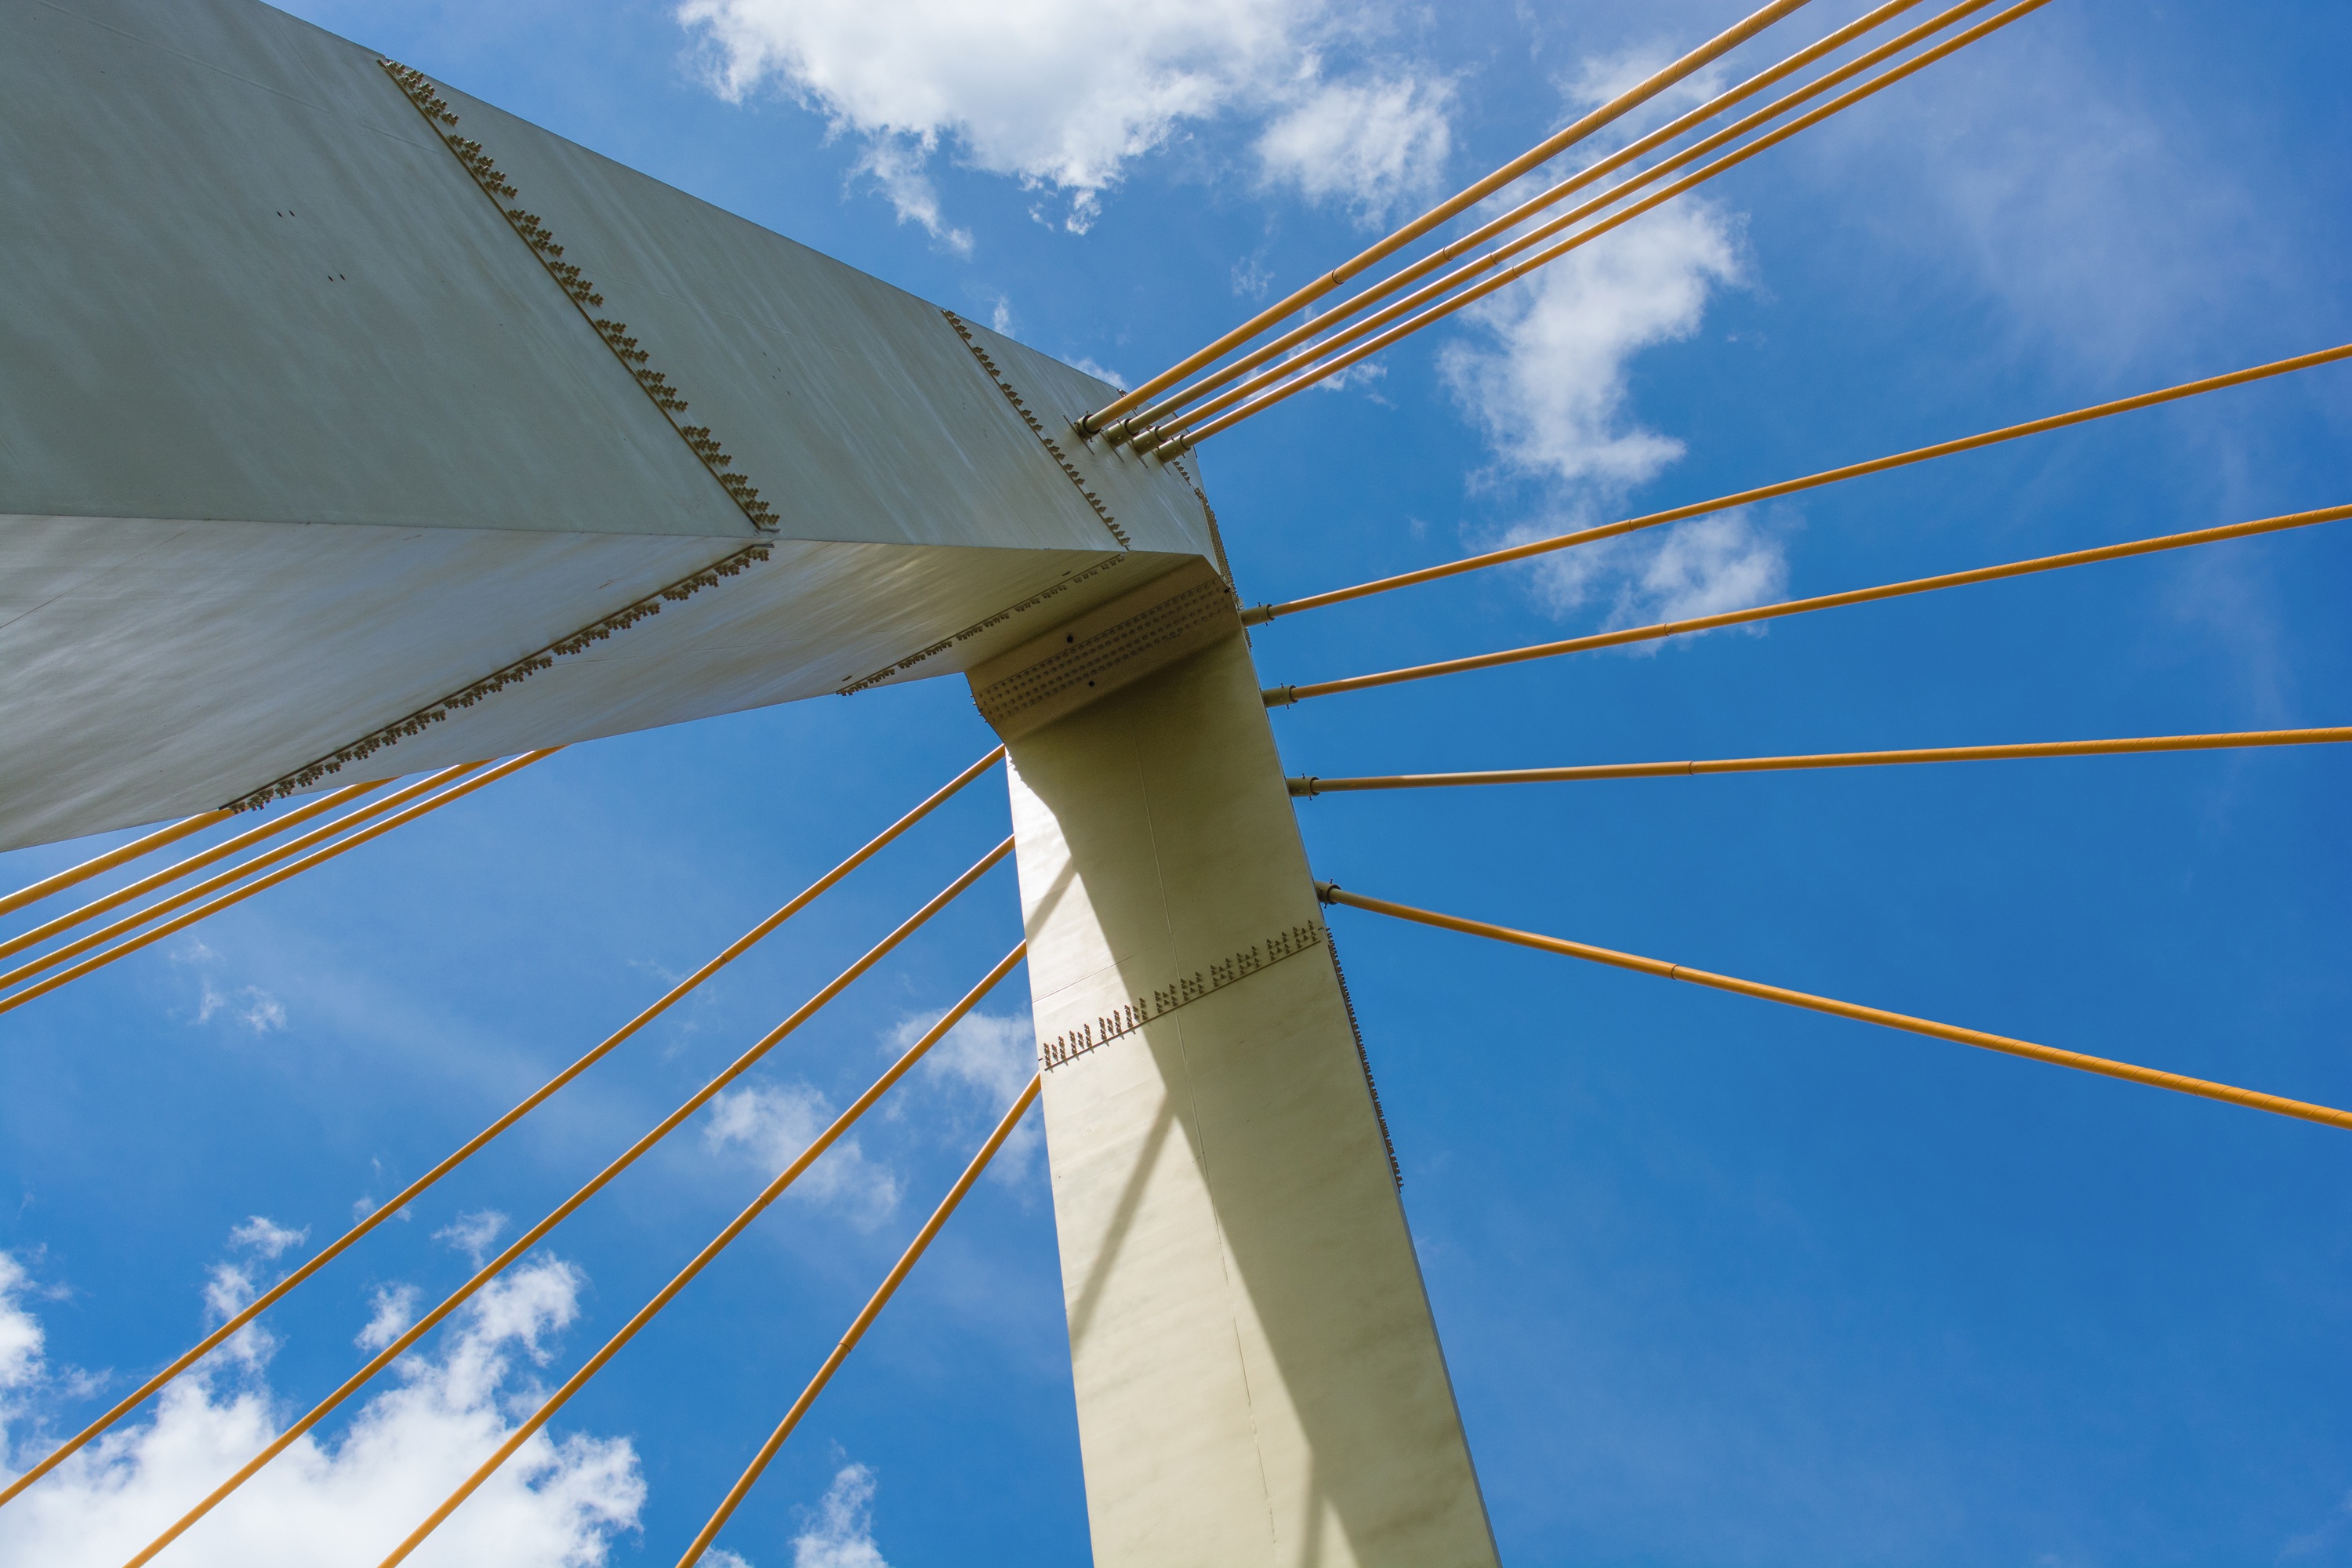
sky, bridge, windmill, wind, line, mast, blue, electricity, yellow, energy, blue sky, pylon, millenium, kazan, cable stayed bridge